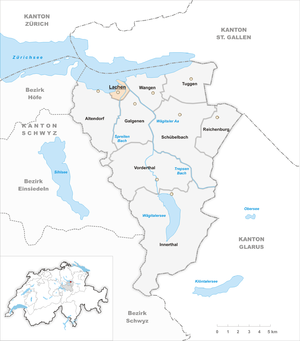
Lachen est une commune suisse du canton de Schwytz, située dans le district de March.